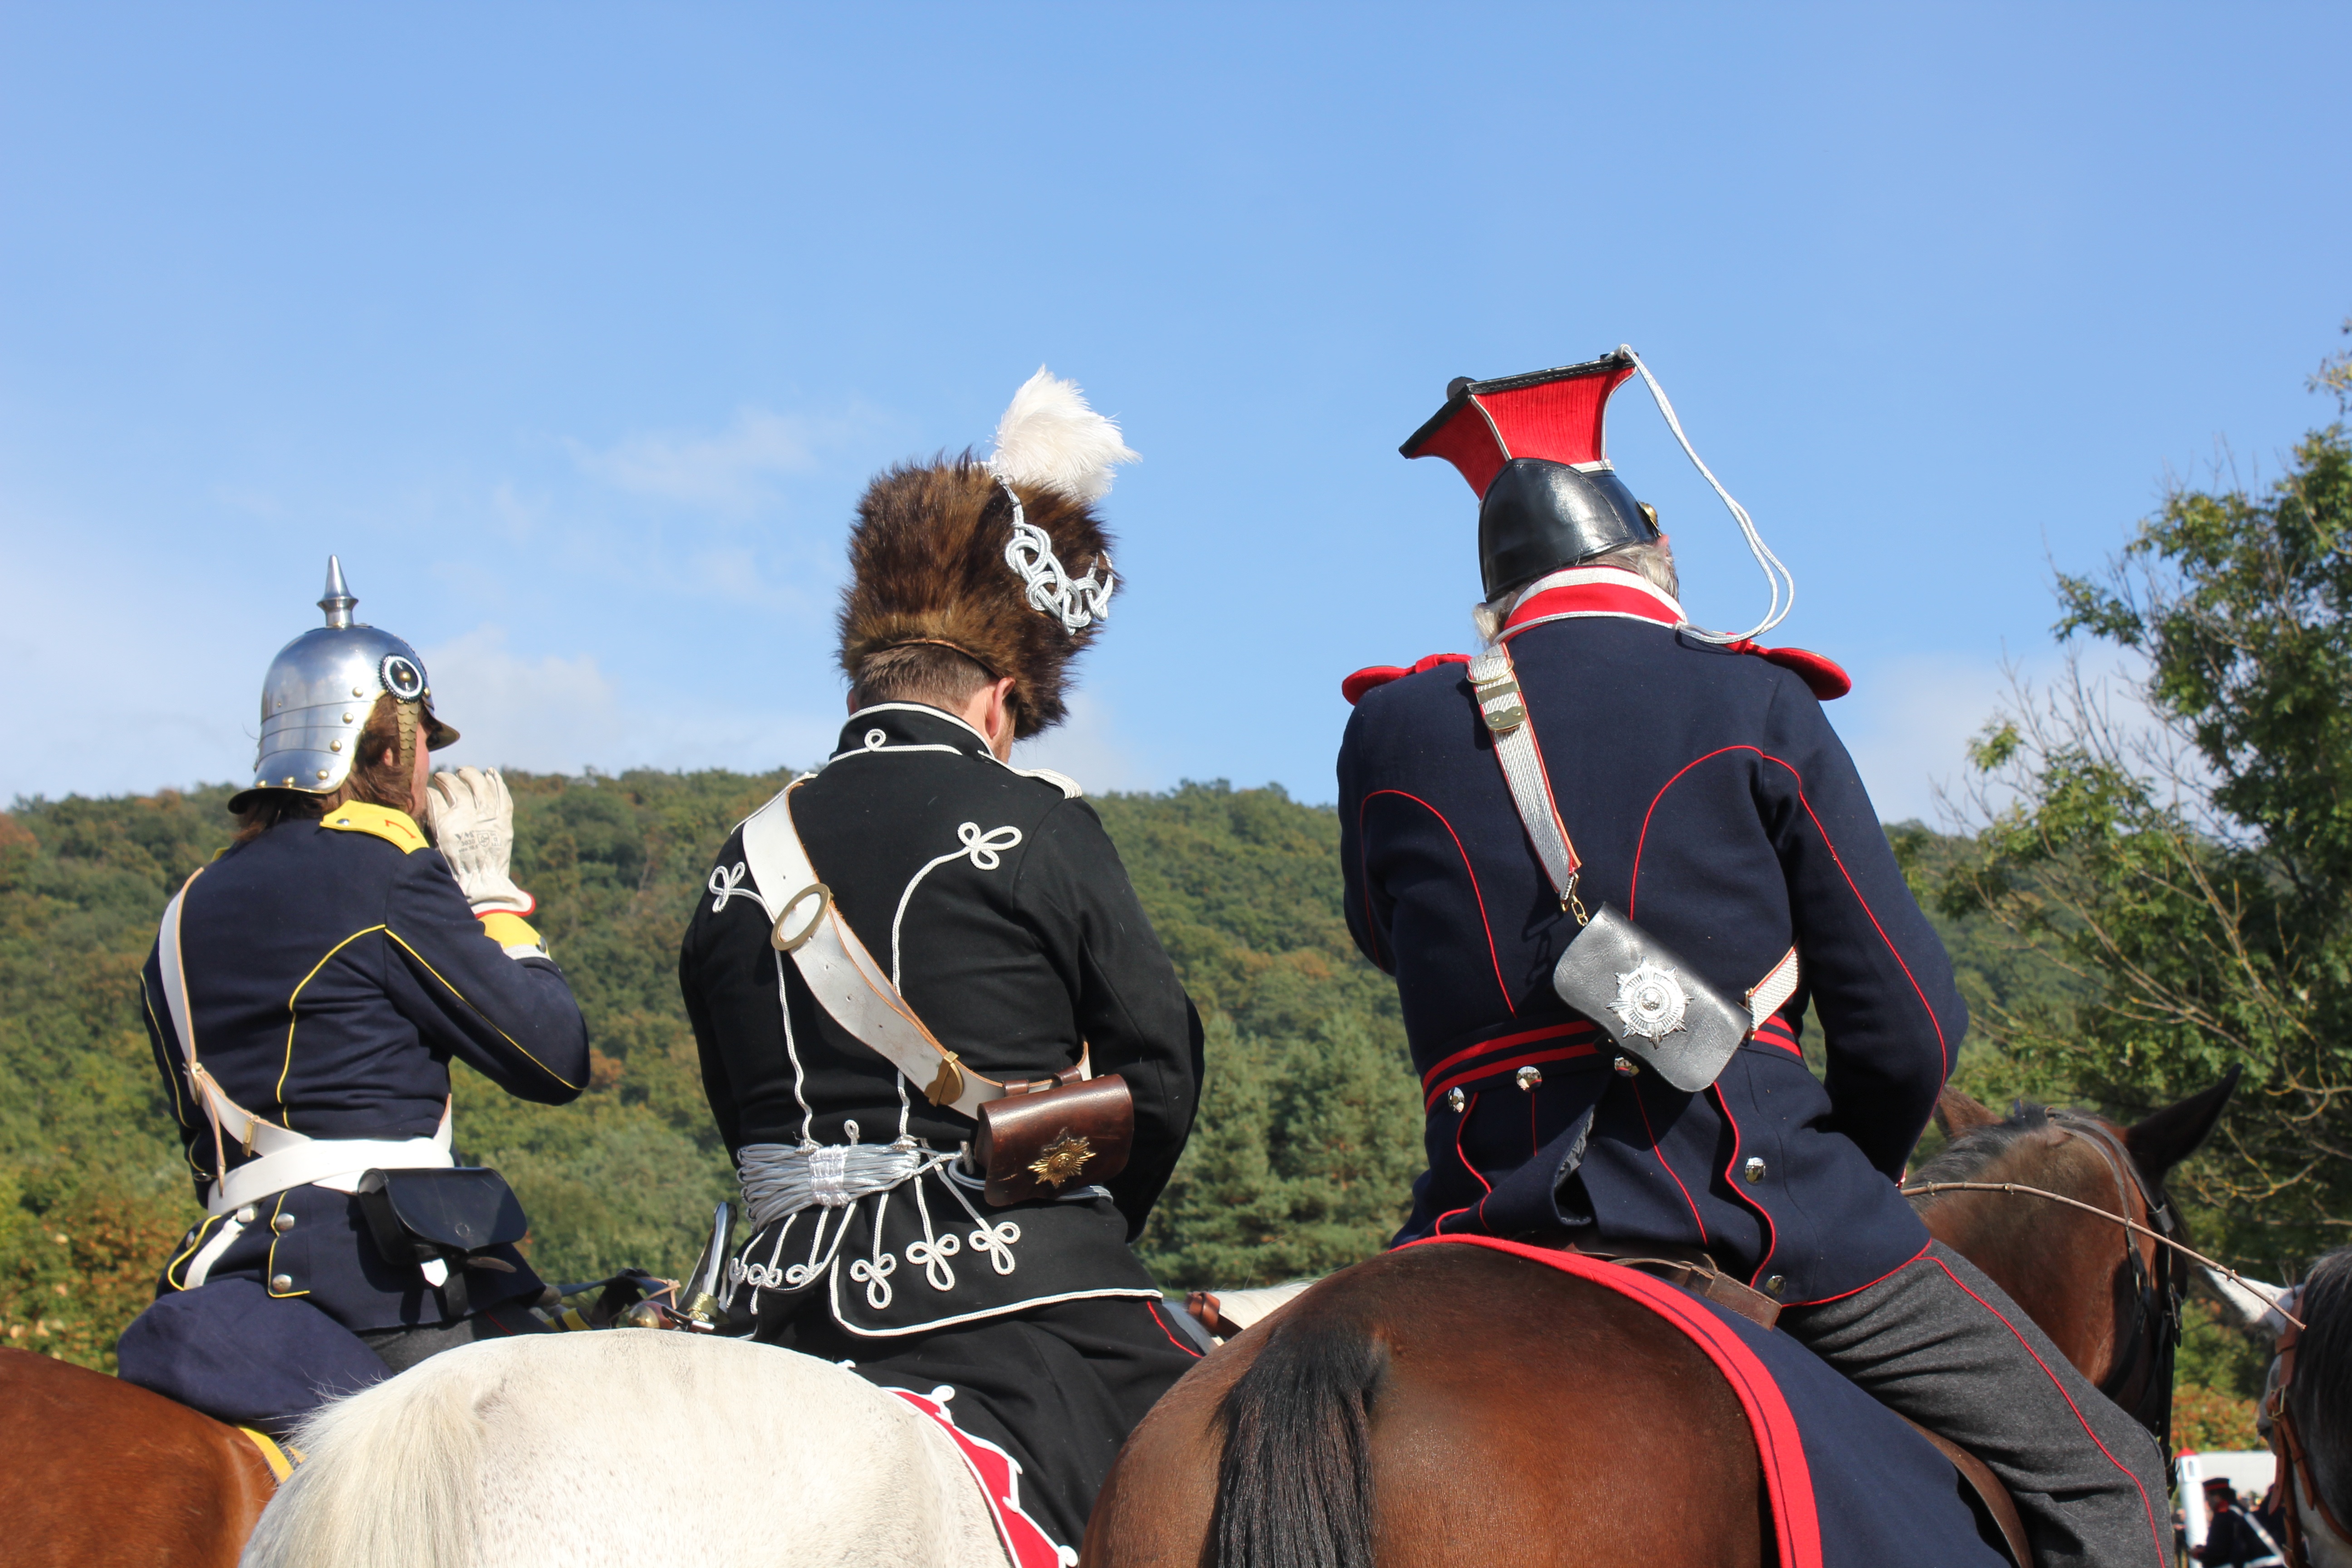
soldier, sports, history, jockey, middle ages, military parade, equestrianism, animal sports, equestrian sport